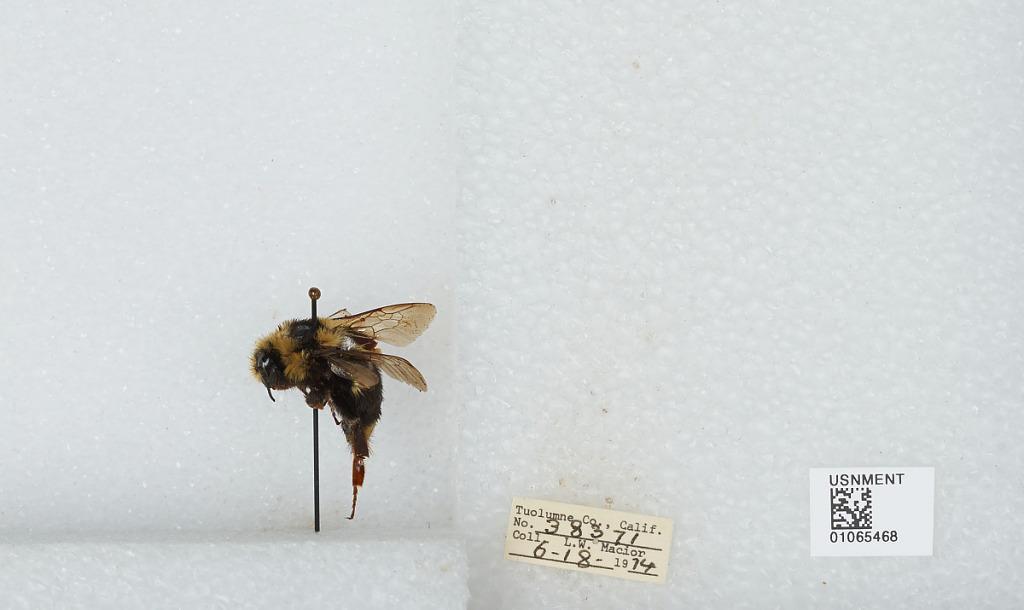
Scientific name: Bombus bifarius nearcticus
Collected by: L. Macior
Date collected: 1974-6-18
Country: United States
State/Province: California
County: Tuolumne
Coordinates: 38.02, -119.94